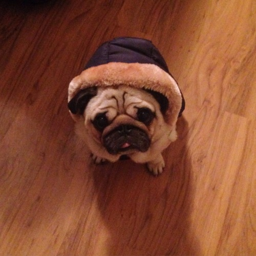
what do you mean temps are going into the 20s ? i 'm a pug !